Windaroo, Queensland

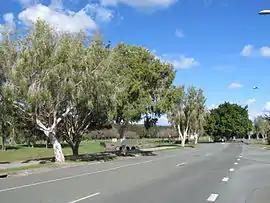
Windaroo Road, 2013

Windaroo is a residential suburb in the outer southern areas of the City of Logan, Queensland, Australia.